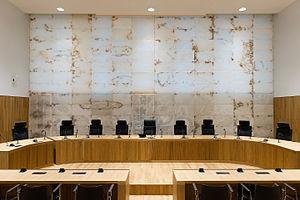
Cour suprême des Pays-Bas à La Haye. L'ouverture officielle du nouveau bâtiment est le 1er Mars 2016. La conception de Il est par Kaan Architecten. Español: La Corte Suprema de los Países Bajos en La Haya. La inauguración oficial del nuevo edificio es el 1 de marzo de 2016. El diseño del Es por Kaan Architecten. Português: Supremo Tribunal dos Países Baixos, em Haia. A abertura oficial do novo edifício é em 1 de Março de 2016. É do projeto é por Kaan Architecten. 中文: 最高法院在荷兰海牙。新大楼的正式启用是在3月1日2016年它的设计是卡恩建筑事务所。 日本語: ハーグのオランダの最高裁判所。新しい建物の正式オープンは3月1日2016年それのデザインはカーンアーキテクテンによるものである上にあります。 Русский: Верховный суд Нидерландов в Гааге. Официальное открытие нового здания 1 марта 2016 года дизайн Это является Каан Architecten. اردو: ہیگ میں نیدرلینڈ کی سپریم کورٹ. نئی عمارت کی سرکاری افتتاحی پر 1 مارچ 2016. اس کے ڈیزائن Kaan کی Architecten کی طرف سے ہے ہے. العربية: المحكمة العليا في هولندا في لاهاي. الافتتاح الرسمي للمبنى الجديد في 1 مارس 2016. وفي التصميم من قبل KAAN ARCHITECTEN.
Le tribunal ou cour est un lieu où est rendue la justice. C'est là que les personnes en conflit viennent chercher la justice et où celles qui n'ont pas respecté la loi sont jugées.